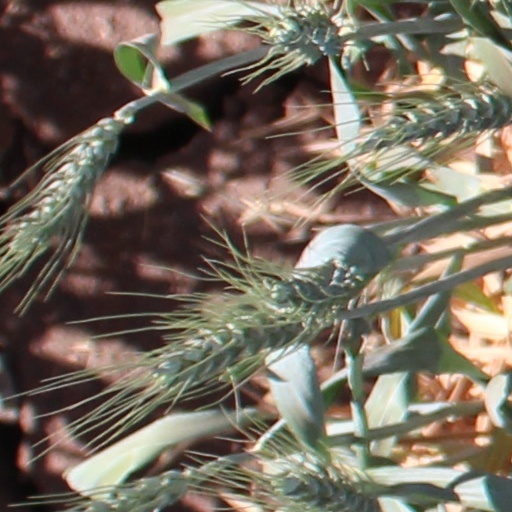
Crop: wheat